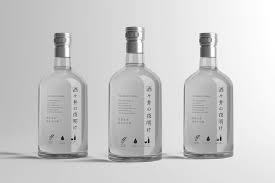
Label: glass